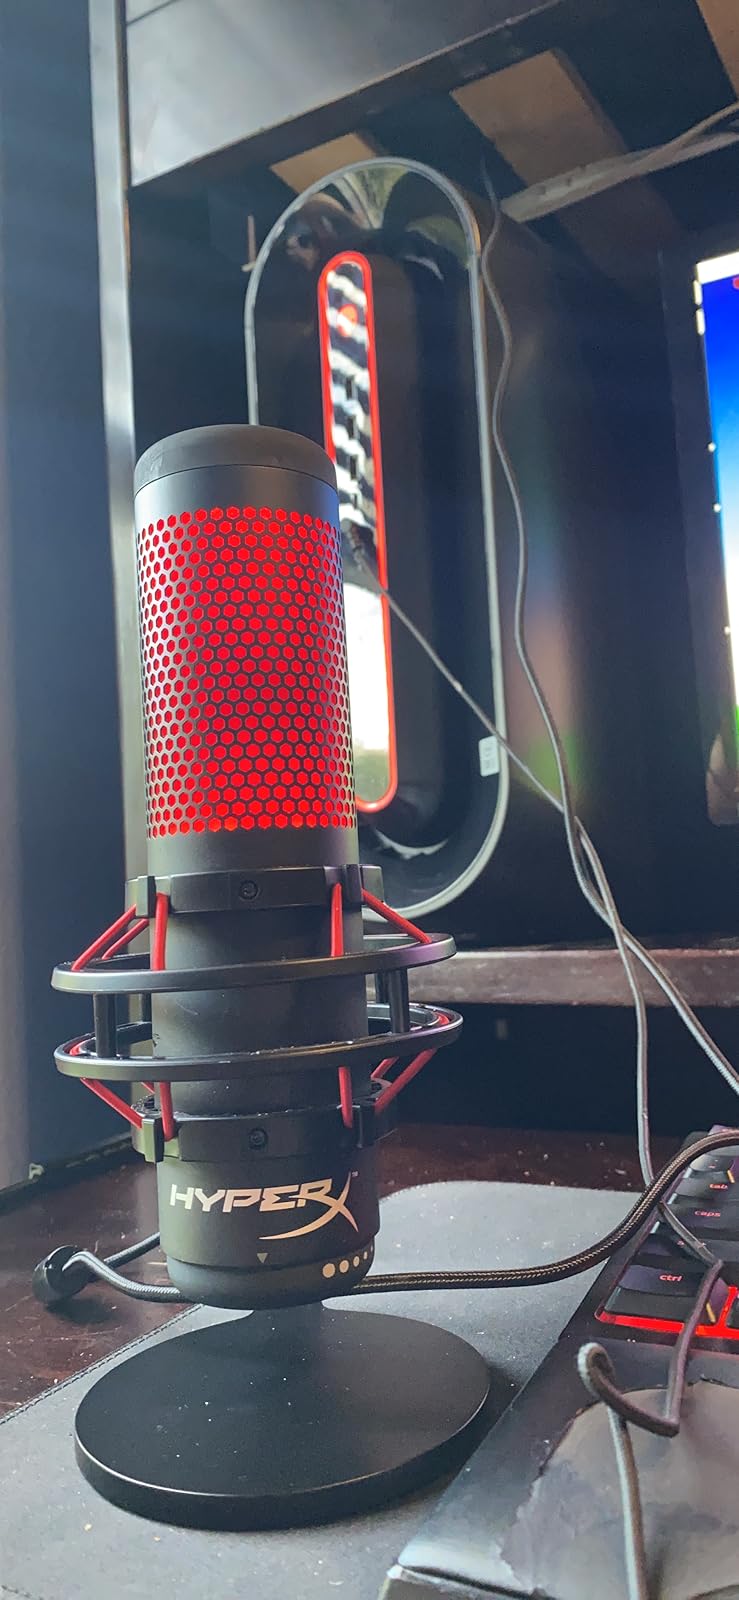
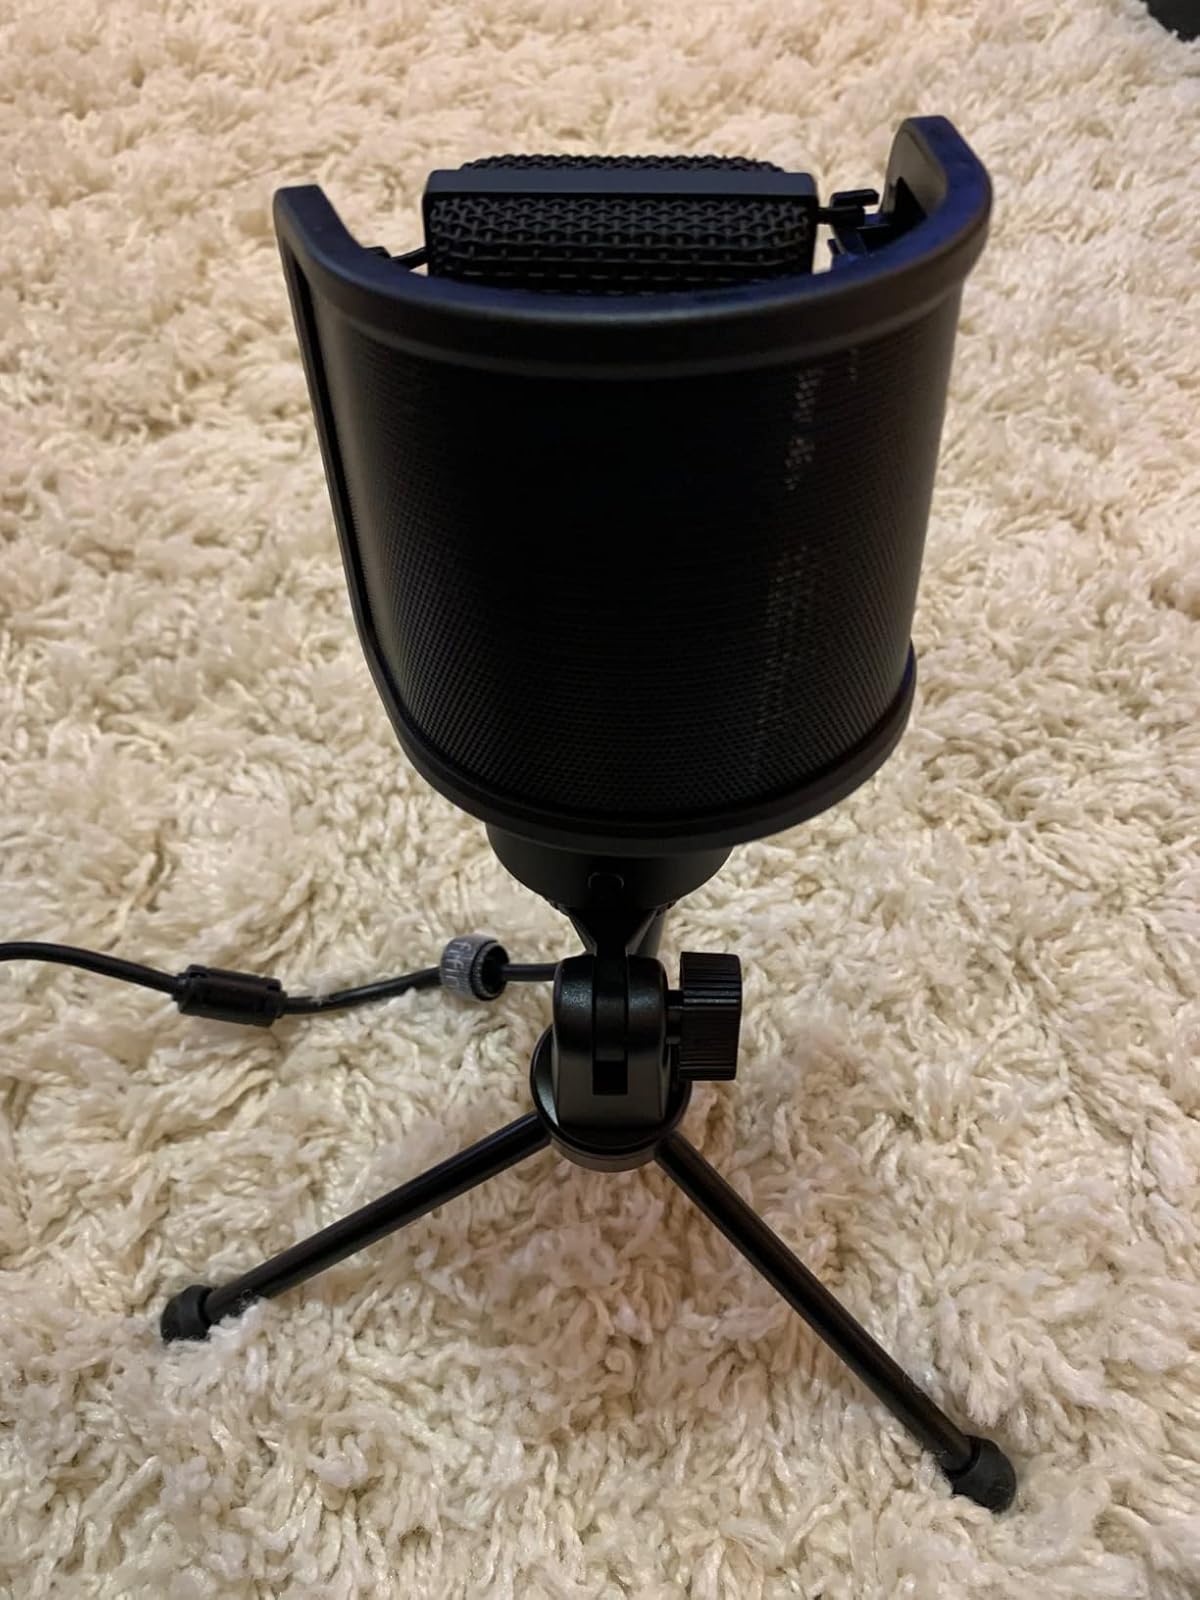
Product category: microphone
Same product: no